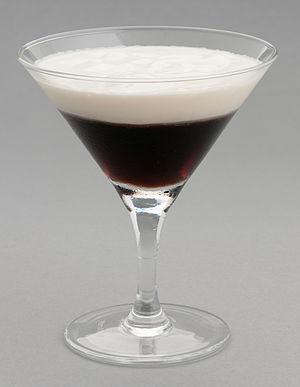
White russian
En White Russian cocktail
White Russian er en drink bestående af vodka, kahlúa og fløde serveret med is. Navnet skyldes indholdet af vodka, som ofte forbindes med Rusland.